Visoko

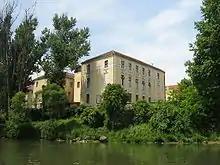

The Vilayet of Bosnia was occupied by Austro-Hungary in 1878 (officially annexed in 1908) and only small local militias showed resistance and fought. In the early years of Austro-Hungarian rule, Visoko did not significantly change and kept its oriental-style look. In 1882, Visoko was an organized settlement with developed trade, offices, and other institutions. Increasing contact with western culture directed Visoko's style in a slightly different way such that buildings of that time were built in Pseudo-Moorish style. The Tabhana mosque was founded in Visoko center and the city itself was expanded further to the banks of the Fojnica River. The main street was developed towards the town of Jalija, located at the delta of and a bridge across the Bosna River.